Loving Frank

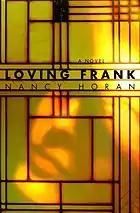

Loving Frank is a 2007 American novel by Nancy Horan. It tells the story of Mamah Borthwick's illicit love affair with Frank Lloyd Wright and the public shame they experienced in early twentieth century America. It is a fictionalised account told from Borthwick's perspective, based on research conducted by Horan, and it is her debut novel. It depicts Borthwick’s life as it became intertwined with Wright's between the years of 1907 through 1914. By following the artistic aspirations and travels of the two main protagonists, the novel portrays the social mores of the times in the United States and Europe.